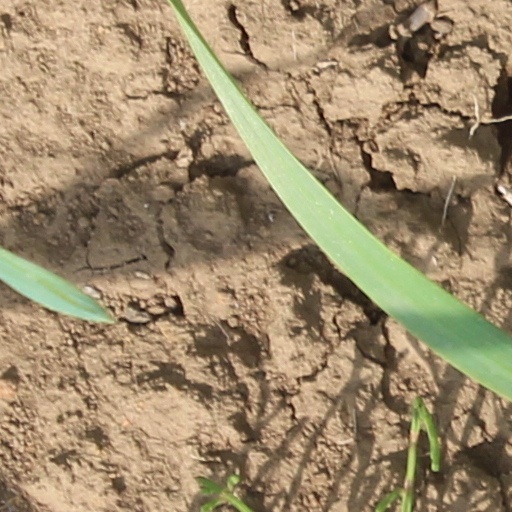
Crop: wheat